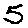
Label: 5